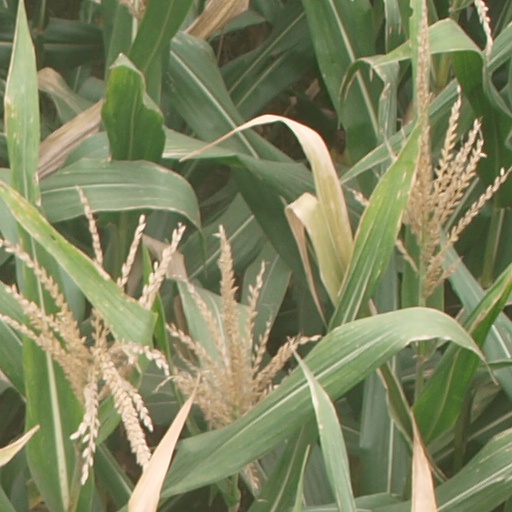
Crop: maize; corn